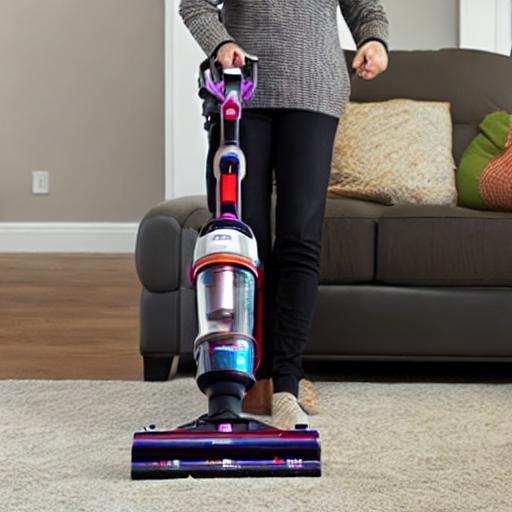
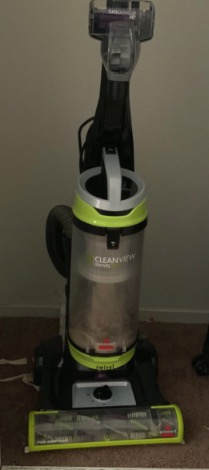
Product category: items_vacuum
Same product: no